Sea surface temperature

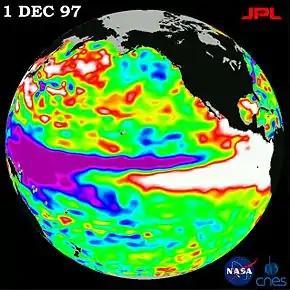
The 1997 El Niño observed by TOPEX/Poseidon. The white areas off the tropical coasts of South and North America indicate the pool of warm water.

Sea surface temperature (SST), or ocean surface temperature, is the water temperature close to the ocean's surface. The exact meaning of "surface" varies according to the measurement method used, but it is between and below the sea surface.